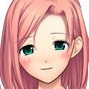
Portrait style: Anime Portrait